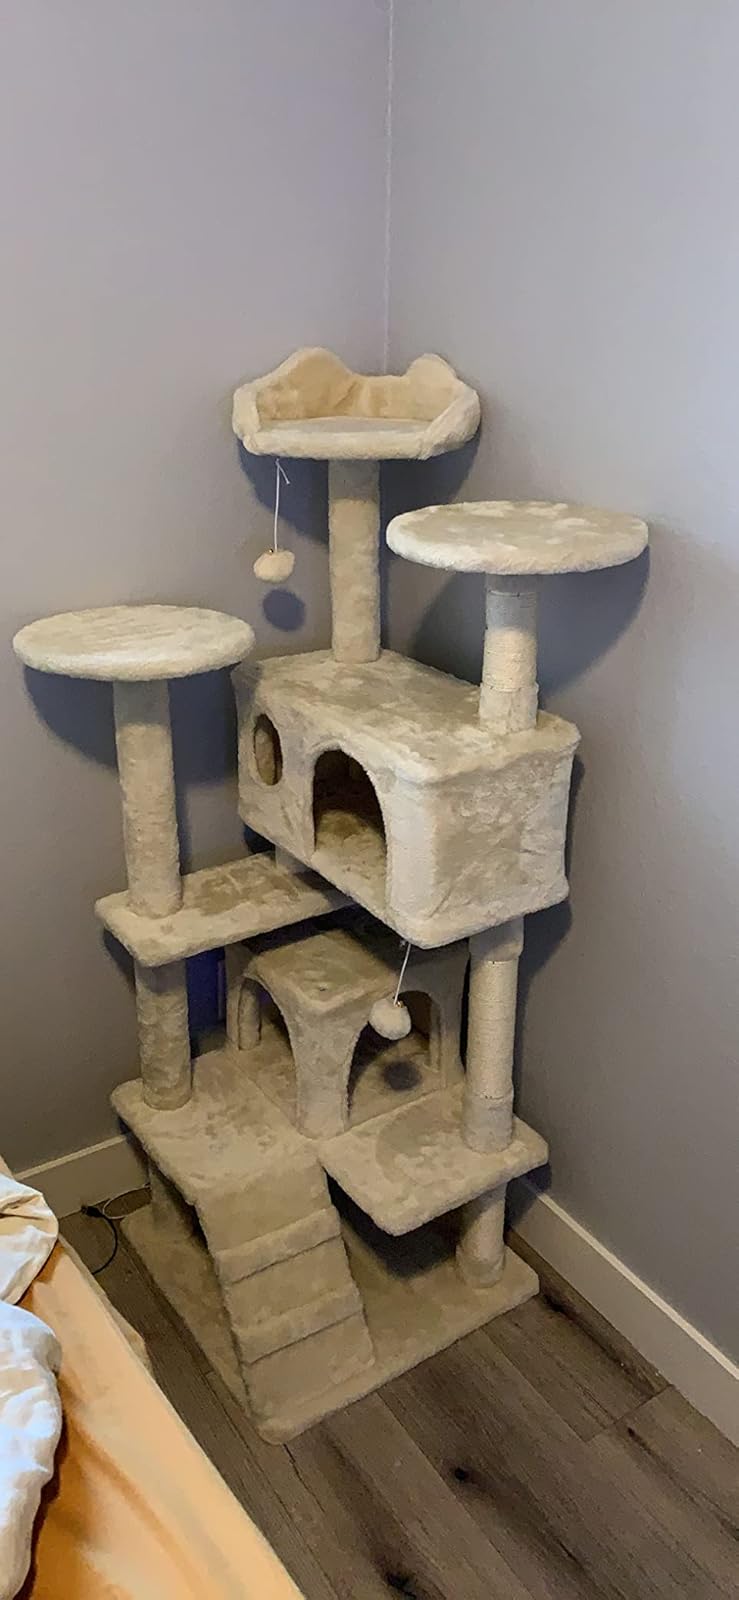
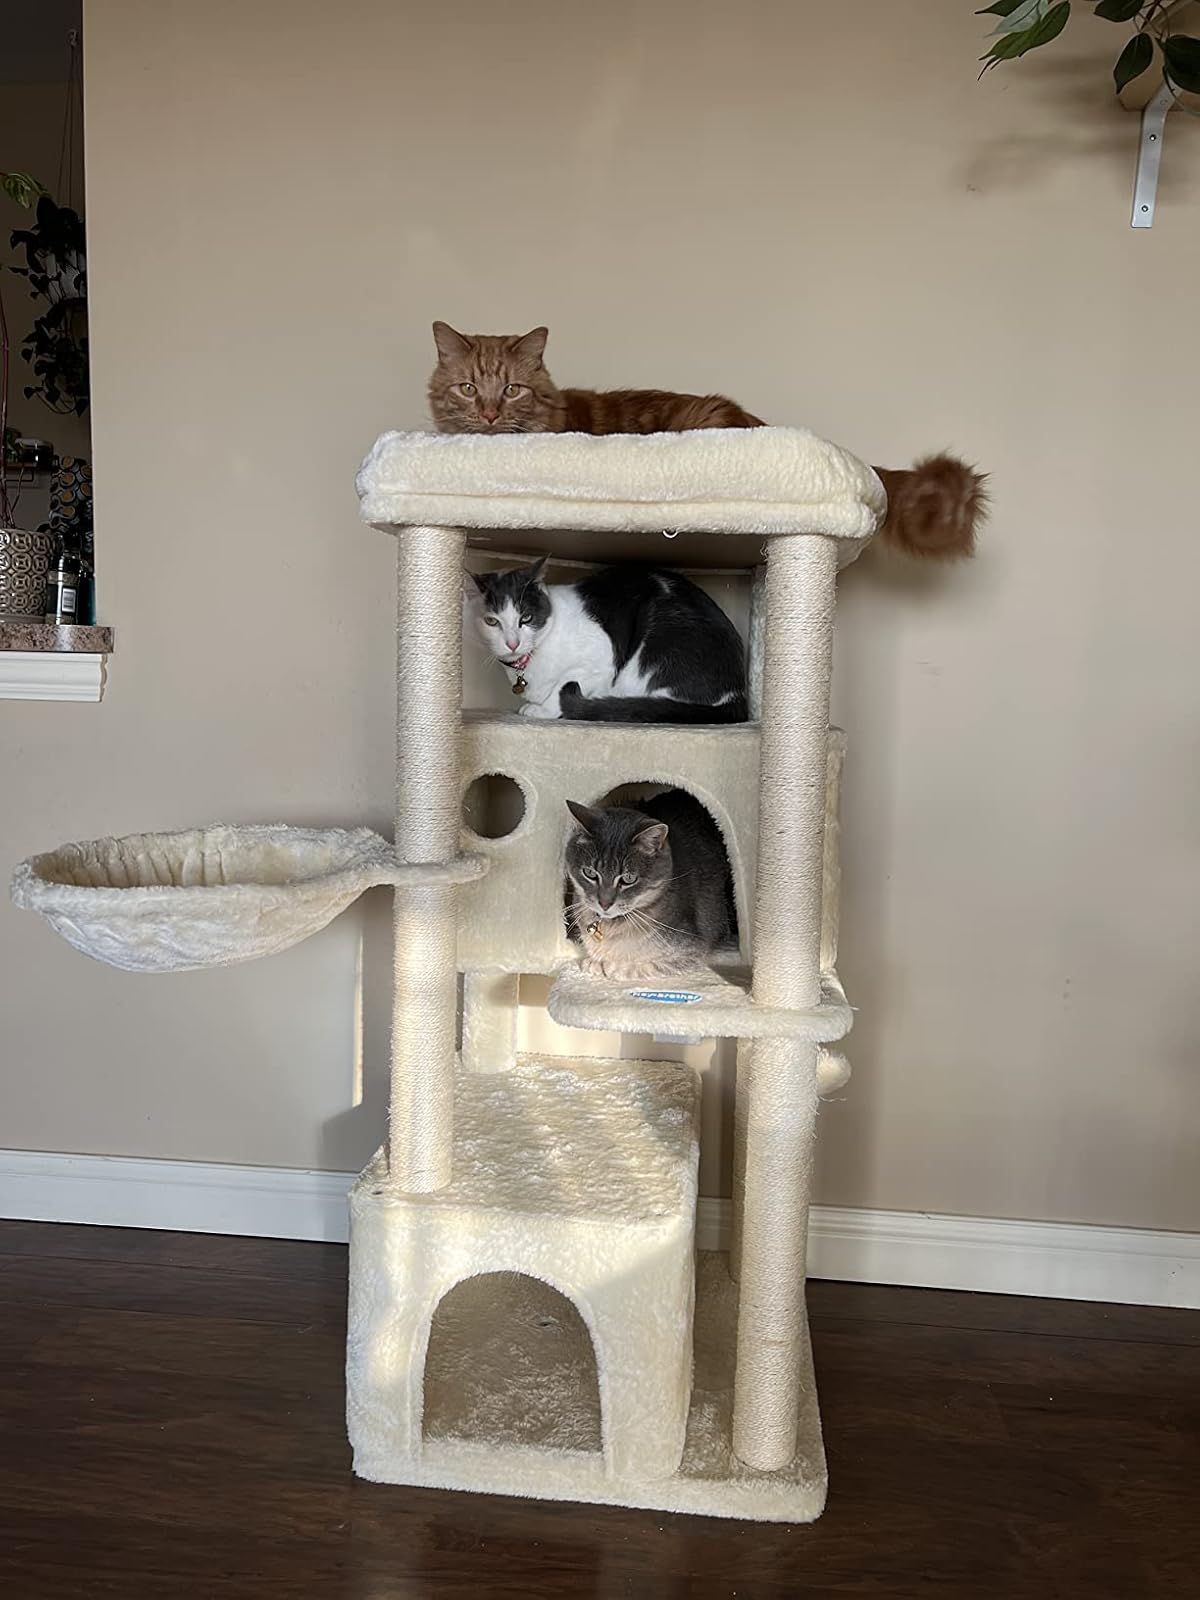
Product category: items_cat tree
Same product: no